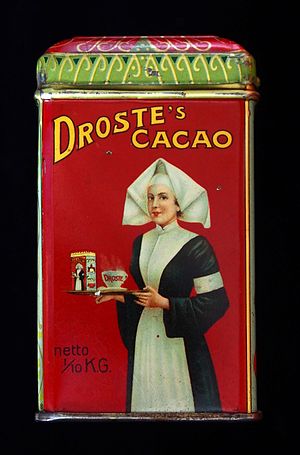
Drosteeffekt
En bøtte Droste fra 1900.
Drosteeffekten betegner en speciel form for et rekursivt billede, hvor et billede indeholder en mindre version af sig selv inde i billedet, hvor det realistisk ville være placeret. Det mindre billede indeholder så igen et endnu mindre billede af sig selv, og så videre.